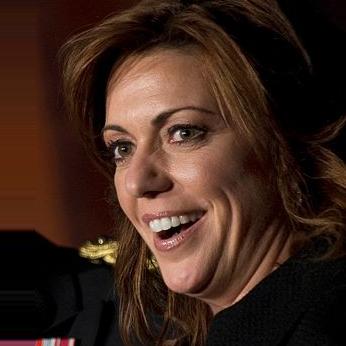
Age: 40